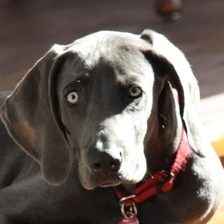
Label: animals